The Woodlands (Philadelphia)

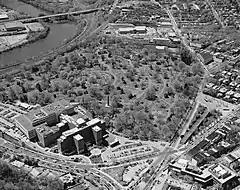
Aerial view looking southwest, 2003, by Jack Boucher. The Schuylkill River, in the top left corner, is crossed by the Gray's Ferry Bridge. The Saint Joseph's University - West Campus (formerly the University of the Sciences) is at the top, and the University of Pennsylvania at the bottom.

After Hamilton died in 1813, his heirs sold off much of the Woodlands estate for institutional and residential development. By the first quarter of the 19th century, the West Philadelphia district was becoming a fashionable suburb. In order to save the core of Hamilton's estate, in 1840, The Woodlands Cemetery Company of Philadelphia purchased the last , which included the mansion, carriage house, greenhouse and hot houses, as well as extensive plantings. The founders concluded that The Woodlands' isolated location, its array of exotic trees and its commanding view of the Schuylkill River provided an ideal site for a rural cemetery. John McArthur Jr. designed the entrance architecture, which was demolished in 1936.